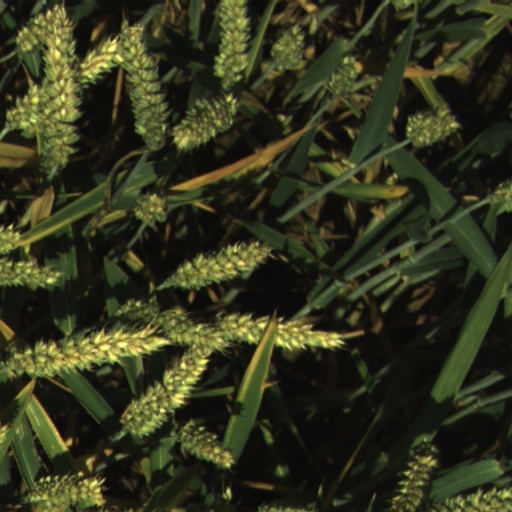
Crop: wheat